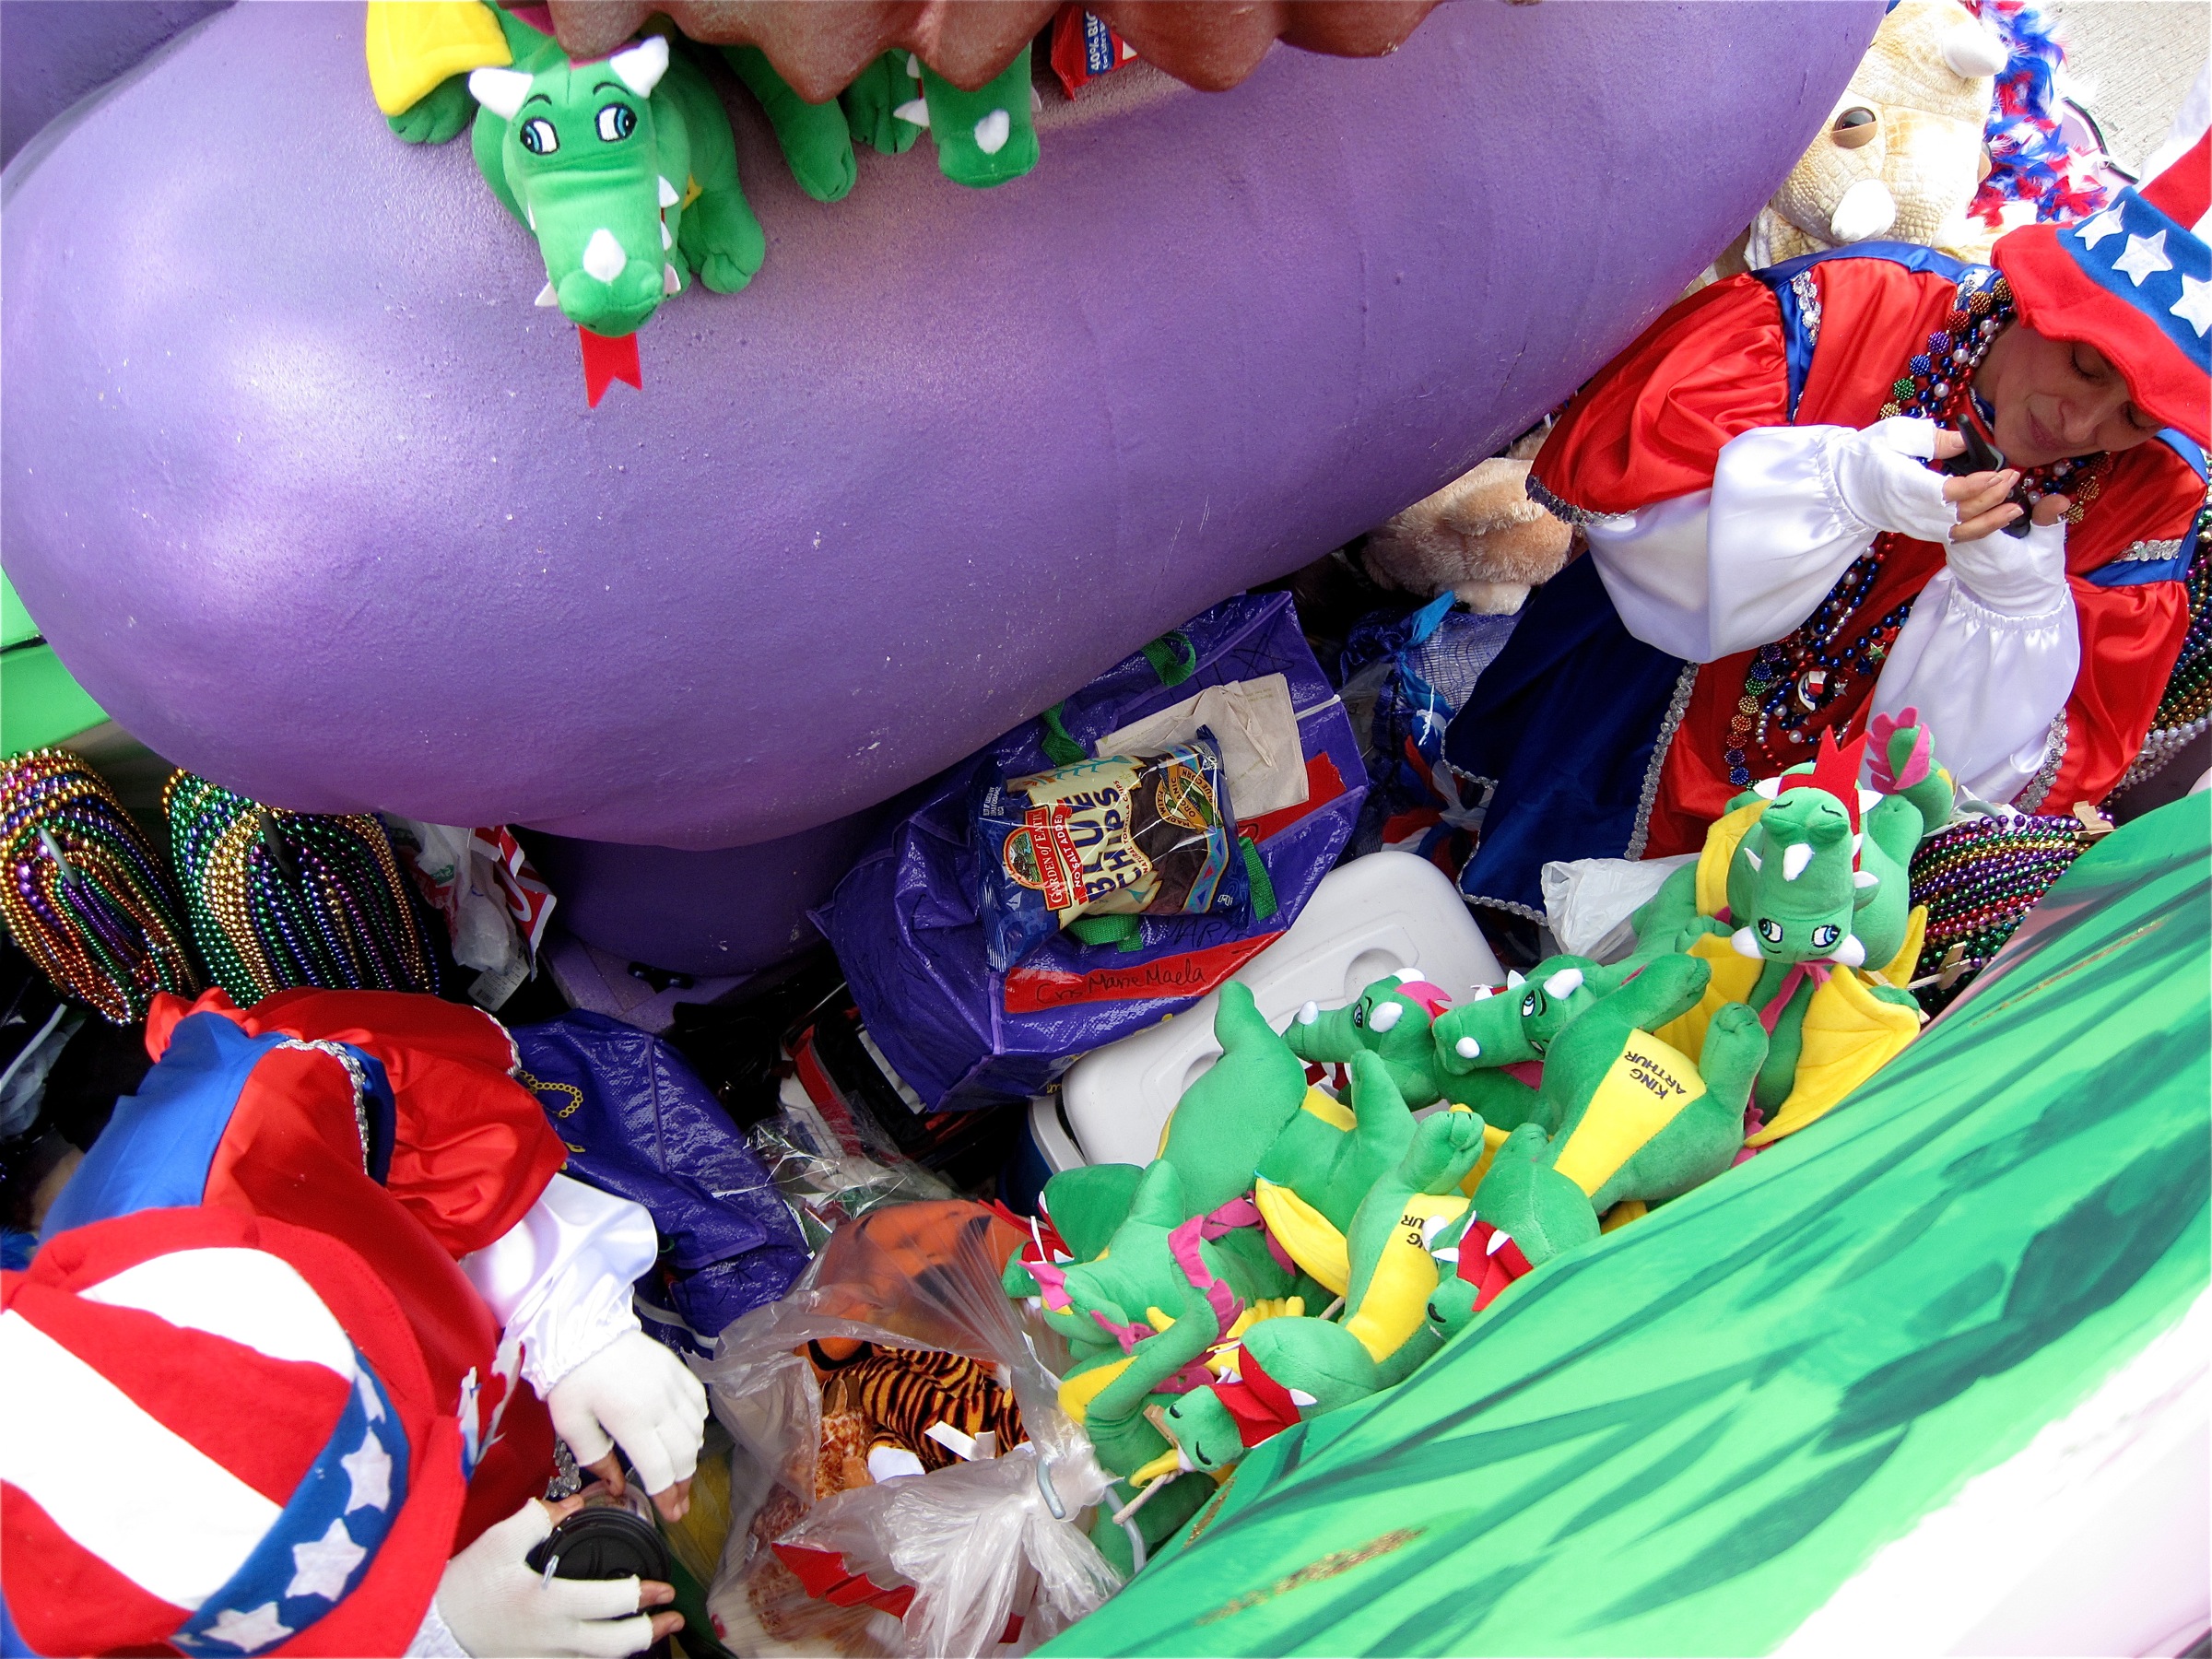
carnival, color, toy, festival, neworleans, mardigras, kreweofkingarthur, inflatable